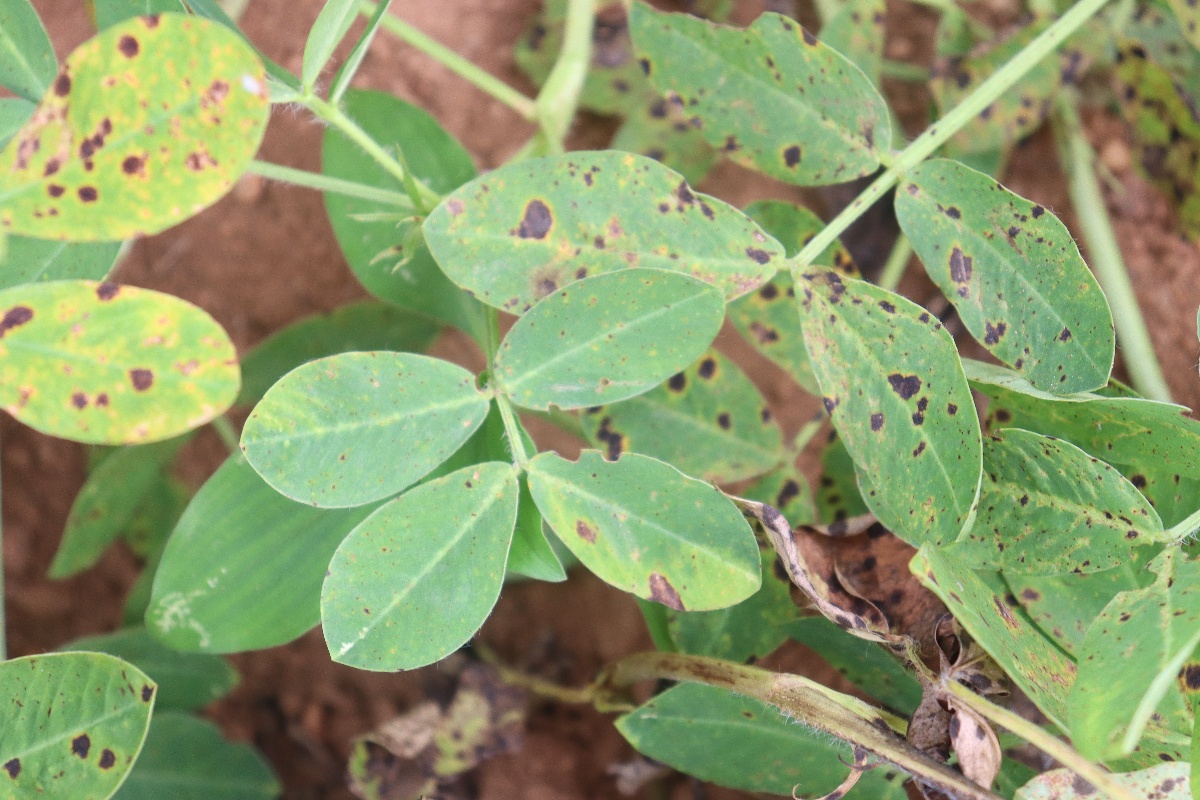
Label: late leaf spot